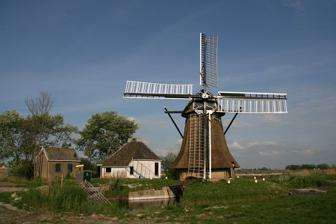
Building: De Achlumer Molen, Achlum
Country: Netherlands
Year built: 1851
Smock mill in Friesland, Netherlands De Achlumer Molen De Achlumer Molen, May 2009 Origin Mill name De Achlumer Molen Mill location Hitzumerweg 3, 8806 TR Achlum Coordinates 53°09′12.68″N 5°30′5.29″E / 53.1535222°N 5.5014694°E / 53.1535222; 5.5014694 Operator(s) Stichting De Fryske Mole Year built 1851 Information Purpose Drainage mill Type Smock mill Storeys Three-storey smock Base storeys Single-storey base Smock sides Eight sides No. of sails Four sails Type of sails Two Common sails and two Patent sails Winding Tailpole and winch Type of pump Archimedes' screw De Achlumer Molen is a smock mill in Achlum , Friesland , Netherlands which has been restored to working order. The mill is listed as a Rijksmonument , number 15821. History De Achlumer Molen was built in 1851 to drain the Achlumer Noorderpolder. It worked by wind until 1954 when the cap and sails were removed and the smock tower fitted with a thatched conical roof. After that, an electric motor drove the Archimedes' screw. In 1981, the mill was bought by Stichting De Fryske Mole (English: The Frisian Mills Foundation ). The previous owner, Haye Thomas, a Dutch TV journalist, sold the mill for ƒ1 . In September 2006 it was decided to restore the mill. The work was undertaken in the summer of 2007. On 18 October 2007 the new cap and sails were fitted to the mill. The restoration was carried out by Bouwbedrijf Hiemsta of Arum . Description For an explanation of the various items of machinery, see Mill machinery . De Achlumer Molen is what the Dutch describe as an achtkante grondzeiler – a smock mill whose  sails reach almost to the ground. It is a three-storey smock mill on a single-storey base. The smock and cap are thatched. The mill is winded by a tailpole and winch.  The sails are one pair of Common sails and one pair of Patent sails. The Common sails are carried on the inner stock. They have a span of 18.60 metres (61 ft 0 in); the Patent sails are carried on the outer stock. They have a span of 18.70 metres (61 ft 4 in). They are carried on a cast-iron windshaft which was cast by Koning in 1909. It is 4.15 metres (13 ft 7 in) long. The Brake wheel has 51 cogs. It drives the wallower (27 cogs) at the top of the upright shaft . At the lower end of the upright shaft , the crown wheel (42 cogs) drives the Archimedes' screw via a gearwheel with 39 cogs. The steel screw is 1.20 metres (3 ft 11 in) diameter and 4.45 metres (14 ft 7 in) long, its axle is 500 millimetres (1 ft 8 in) diameter. It is inclined at 22½°. Each revolution of the screw lifts 561 litres (123 imp gal) of water. Public access Achlumer Molen is open to the public on the Dutch National Mills Day and also on the Frisian Mills Day. References